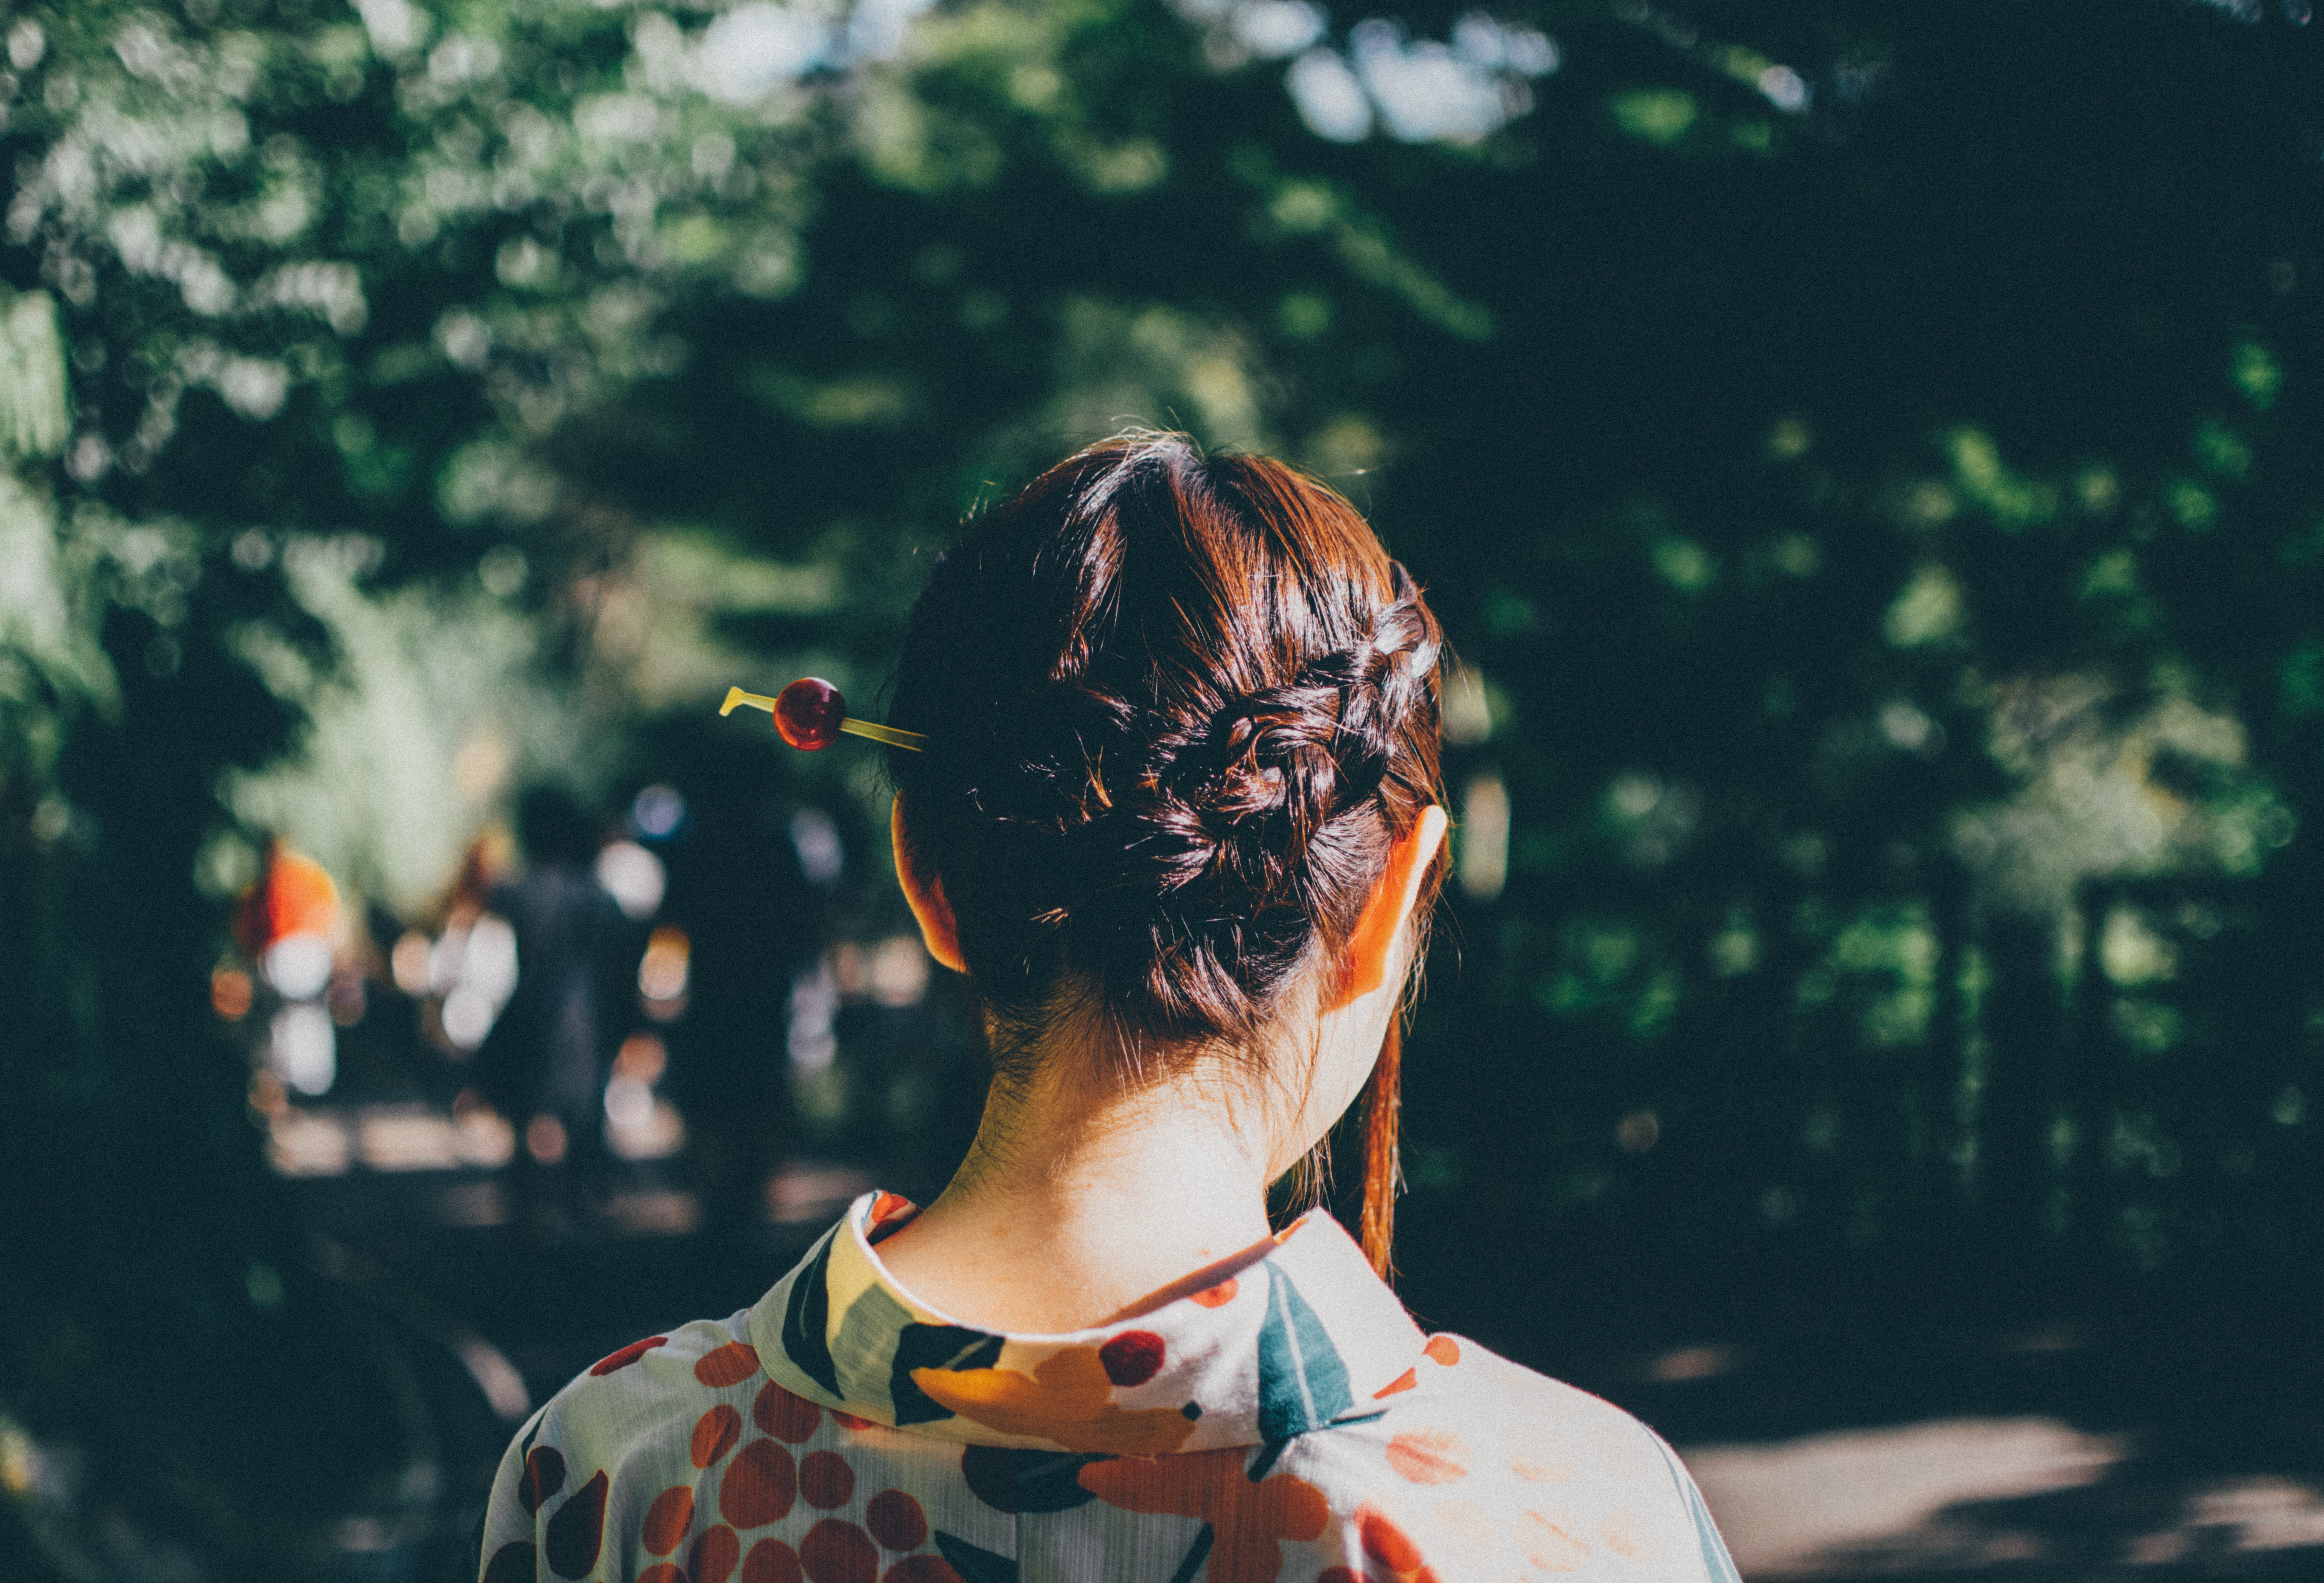
person, girl, woman, photography, flower, female, brunette, portrait, model, spring, color, fashion, lady, behind, beauty, costume, photo shoot